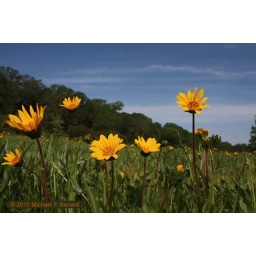
Many of the beautiful flowers in this field had spiders hidden inside, waiting for an insect to come in.